Paul Currie (director)

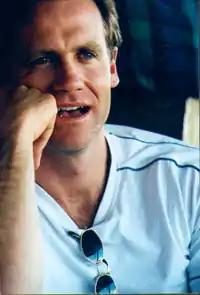
Paul Currie in 2010

Paul Currie (born 2 March 1968) is an Australian director, producer and author. His directorial work spans feature films and the staging of live events.